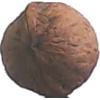
Label: Walnut 1